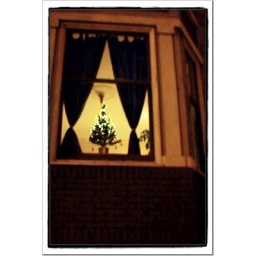
xmas tree in window